Roman Catholic Diocese of Limeira

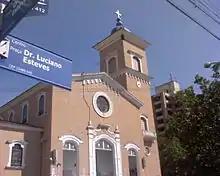
Cathedral of Our Lady of the Dolours

The Roman Catholic Diocese of Limeira is a diocese located in the city of Limeira in the ecclesiastical province of Campinas in Brazil.